Hindenburg Line

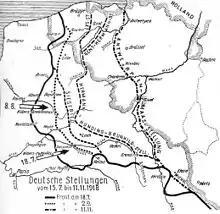

As part of the defensive strategy for the Western Front, five defensive positions were planned to form the basis of the (defensive battle) expected in 1917. A (Flanders Position) from the Belgian coast, along Passchendaele Ridge and behind the Messines salient, to the defences of Lille, the (Wotan Position, known as the Drocourt-Quéant Line to the British) from Lille to Sailly, was to be built behind the 1915 battlefields of Loos, Vimy and Arras and the 1916 battlefield of the Somme. The (Siegfried Position, known to the British as the Hindenburg Line) was to be built across the base of the Noyon Salient, from Neuville Vitasse near Arras, through St Quentin and Laon, the Aisne east of Soissons to Cerny en Laonnois on the Chemin des Dames ridge.